Don Conoscenti

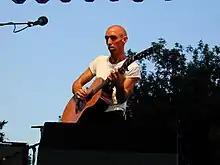
Don Conoscenti at Woodyfest 2003

In 2003, the Archive of Folk Culture of the American Folklife Center added a collection of Don Conoscenti material. The collection includes two song manuscripts with lyrics by Conoscenti; ten unpublished sound recordings of radio broadcasts and performances by Don Conoscenti, dated 1999–2002; and two compact discs (one autographed, and the other a compilation entitled "Oasis Acoustic"). The collection also includes 16 photographs, most are photos of Conoscenti in performance, dated 1996–1999, with descriptions written on the backs of the photos; 13 color inkjet prints of landscapes in the American West, from "American Road Show, Photography by Don Conoscenti," signed and dated by Conoscenti, 2001–2003, with a poster advertising this photography show. Also included is a videocassette of Conoscenti's 2002 performance on "Crossing Over with John Edward" and his videocassette "Capo Abuse and Guitar Techniques."